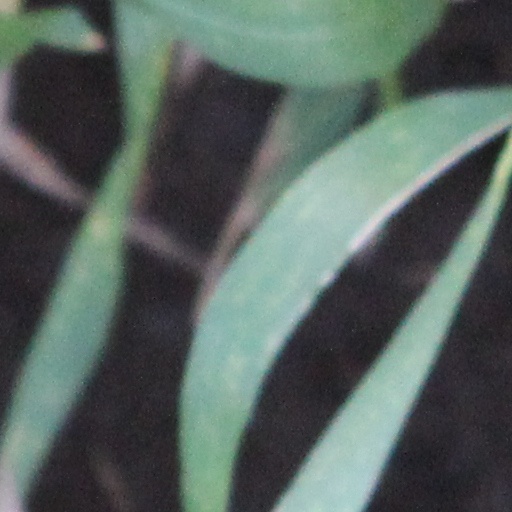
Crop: wheat